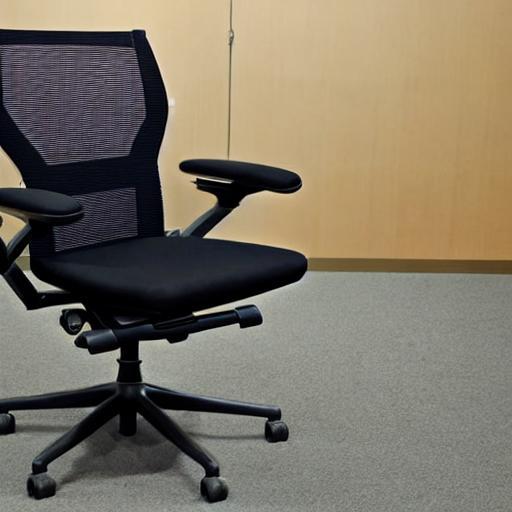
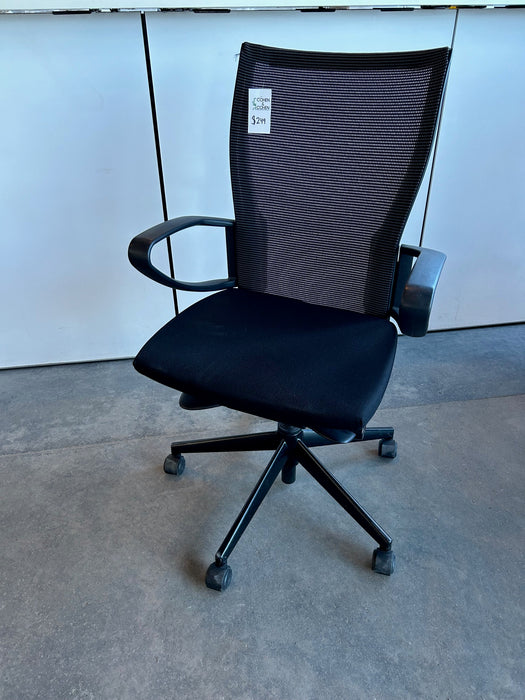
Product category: items_chair
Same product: no